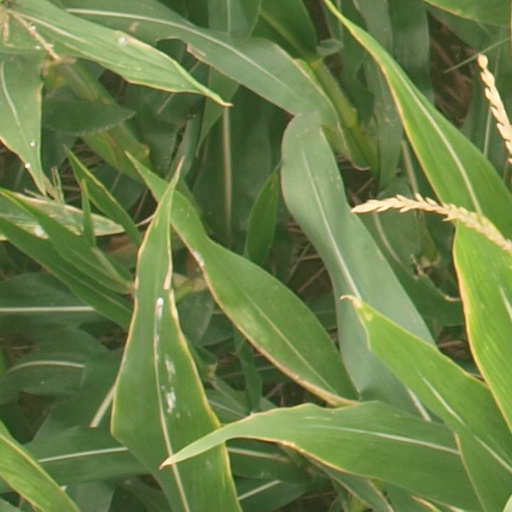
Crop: maize; corn